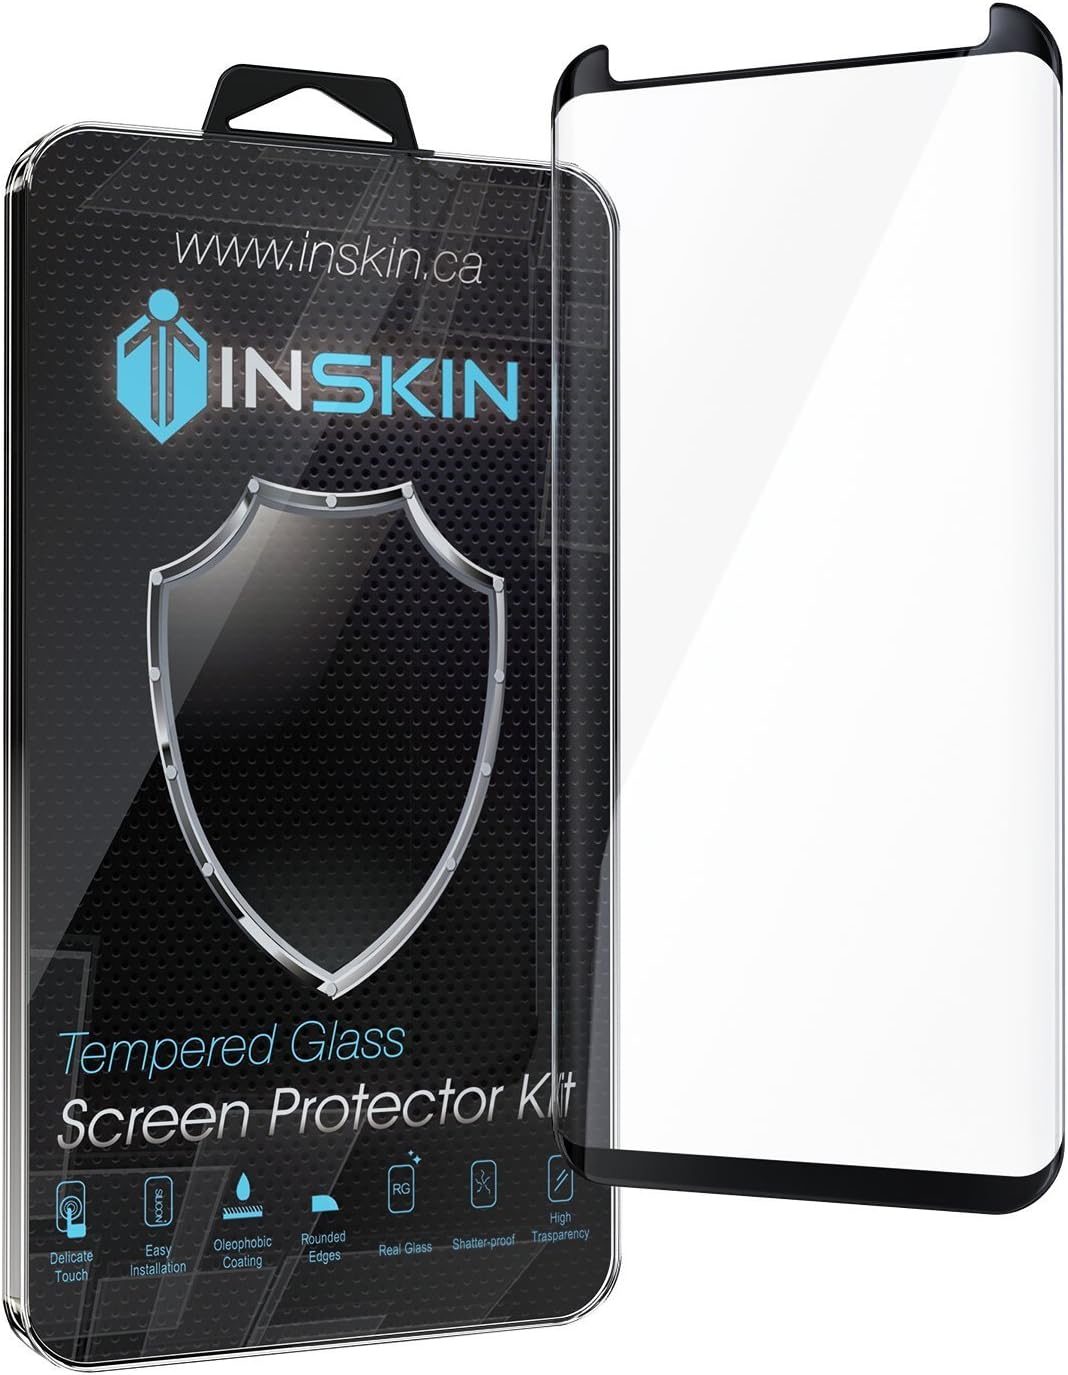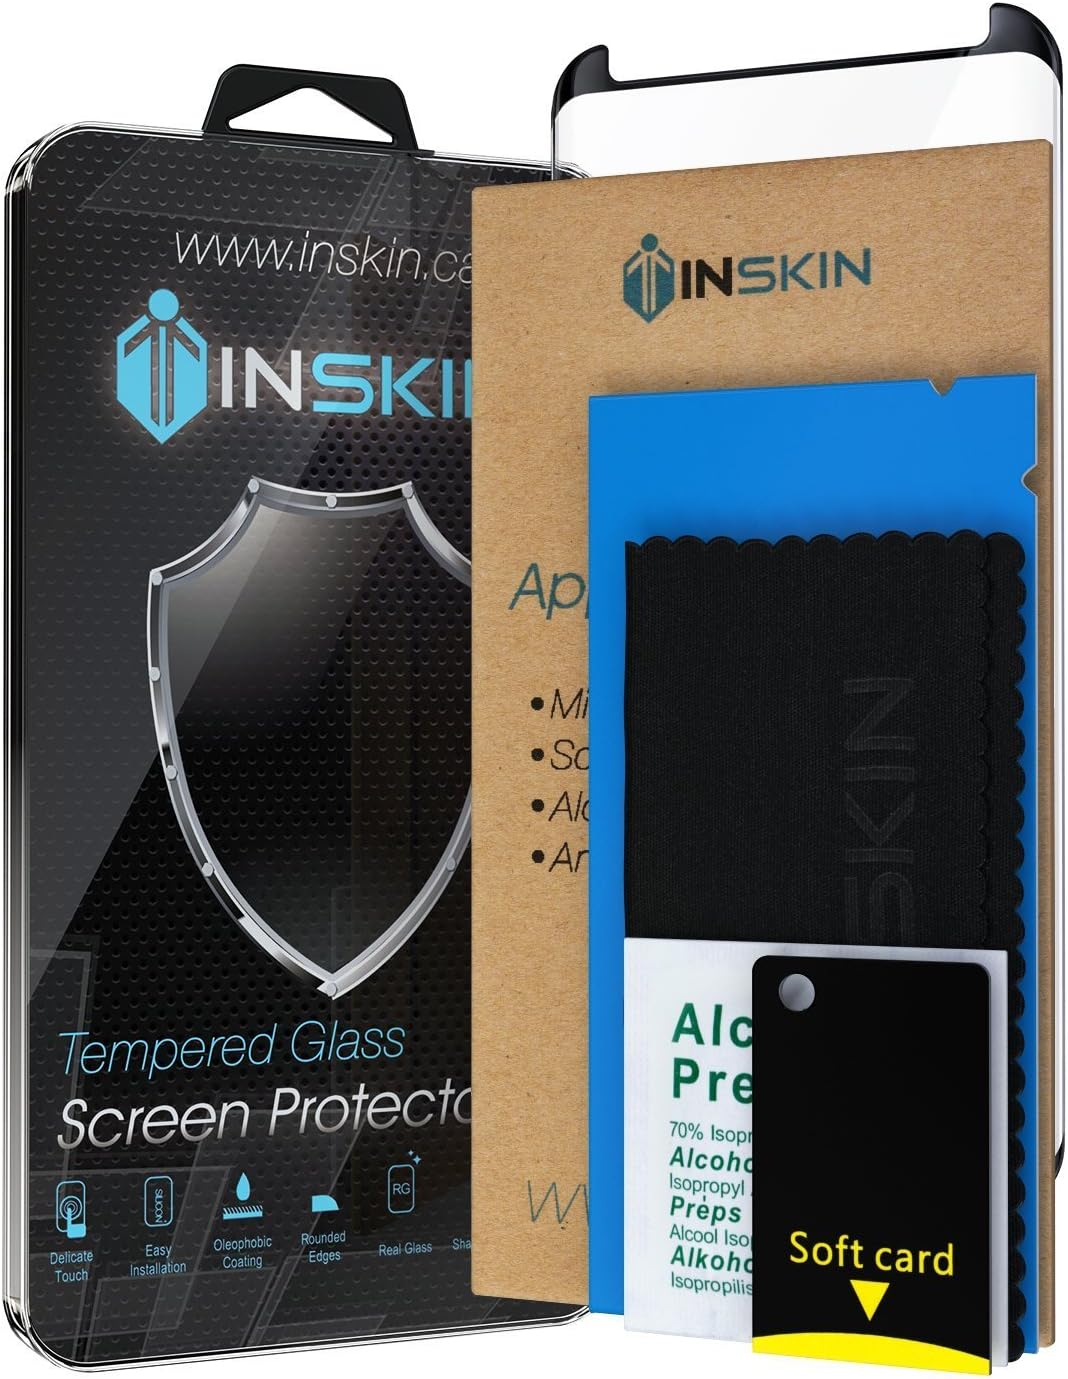
Inskin 3D Case-Friendly Tempered Glass Back Protector, fits Samsung Galaxy S9 Plus 6.2 inch. Black. 1-Pack.
Category: Cell Phones & Accessories
Introducing all new Inskin full coverage curved tempered glass screen protector for Samsung Galaxy S8 Plus. This revolutionary product curves with the edges of your phone to provide unmatched level of protection. Product features: When it comes to screen protection, nothing compares to the feel and optical properties of the real glass. Inskin Glass Screen Protector offers maximum light filtration for brilliant color accuracy and superior protection from impacts, drops, scratches and daily wear. It adds minimal thickness to your device and with surface hardness of 9H it will easily survive an attack from scissors or a box cutter. Oleophobic coating provides an effective barrier against oil and fingerprints. Install in just 3 simple steps and enjoy your mint-condition phone for years to come. Try it and you'll never use plastic screen protector again! Included: Inskin Tempered Glass Screen Protector Microfiber Cleaning Cloth Alcohol Swab Anti-Static / Dust Removal Tape Lifetime Replacement: We back our products with a lifetime warranty, and will offer you no-hassle replacement if:  you followed installation instructions and encountered problems such as unremovable bubbles or fitment issues. your screen protector sustains wear and tear or scratches during normal use (not including damage caused by drops or other impacts). Authenticity: Authentic product is manufactured and sold by Inskin only!
Features: Case-friendly design: Improved 3D coverage with clearance around the edges to ensure a perfect fit with your case. Compatible with most S9 Plus cases and covers. | All new 3D hot-bending technology: This glass curves with the edges of the Samsung Galaxy S9 Plus front panel for a slick and seamless look, providing maximum edge-to-edge front panel protection. | The rounded and polished edges provide a very comfortable surface to grip and prevent chipping. The Inskin Tempered Glass has an oleophobic coating that significantly reduces appearance of fingerprints and smudges. | Jet-Black border to match the color of the front panel. Natural glass feel that provides flawless accuracy. Premium ultra-slim tempered glass for the clearest and most reliable protection available. Surface hardness of 9H to protect your screen from impacts, scratches and scuffs. Even metal sharp objects will not scratch the tempered glass. | ***Note: Exclusively designed for 2017 Samsung Galaxy S9 Plus 6.2". It will NOT fit any other device.